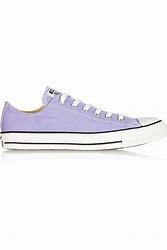
Brand: Converse
Model: Chuck Taylor All Star Canvas